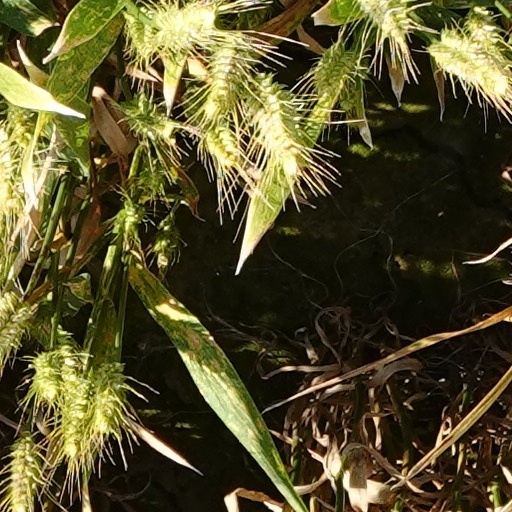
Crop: wheat